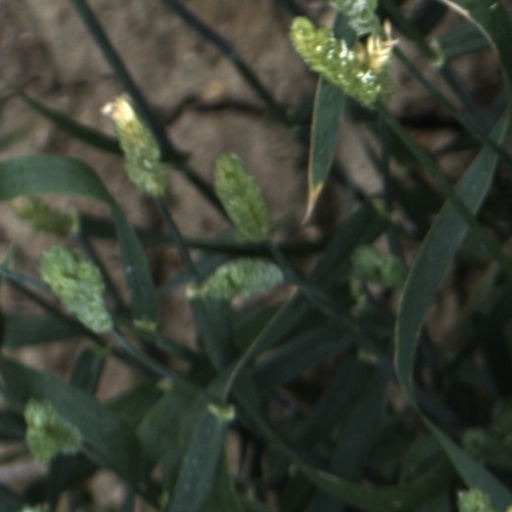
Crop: wheat